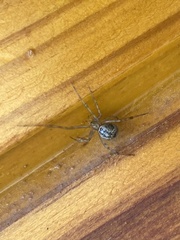
Species: Parasteatoda_tepidariorum